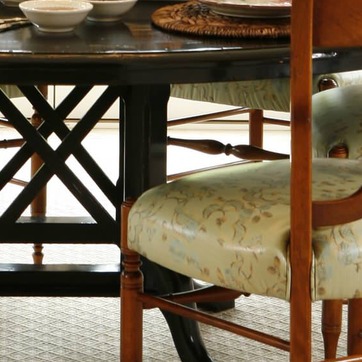
Material: leather